Konstantin Somov

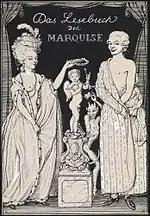
Cover for a German edition

From 1907 to 1919, Somov drew over 120 ink drawings, some merely suggestive, some quite explicit, for multiple editions of "Le Livre de la Marquise". The book is "an anthology of eighteenth century erotic French poetry and prose, and contains 56 works by some 50 authors, including excerpts from works by Voltaire, Parny, fragments from "Les Liaisons dangereuses" by Choderlos de Laclos and individual episodes from Casanova's "Memoirs"".